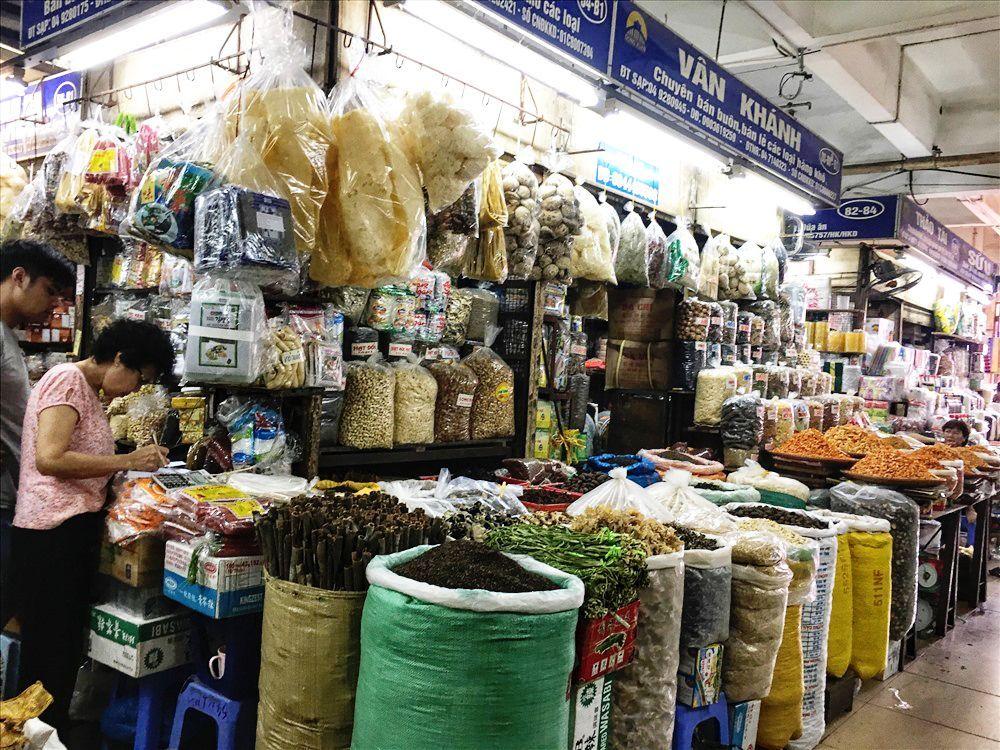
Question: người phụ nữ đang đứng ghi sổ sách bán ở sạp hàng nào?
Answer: sạp vân khánh